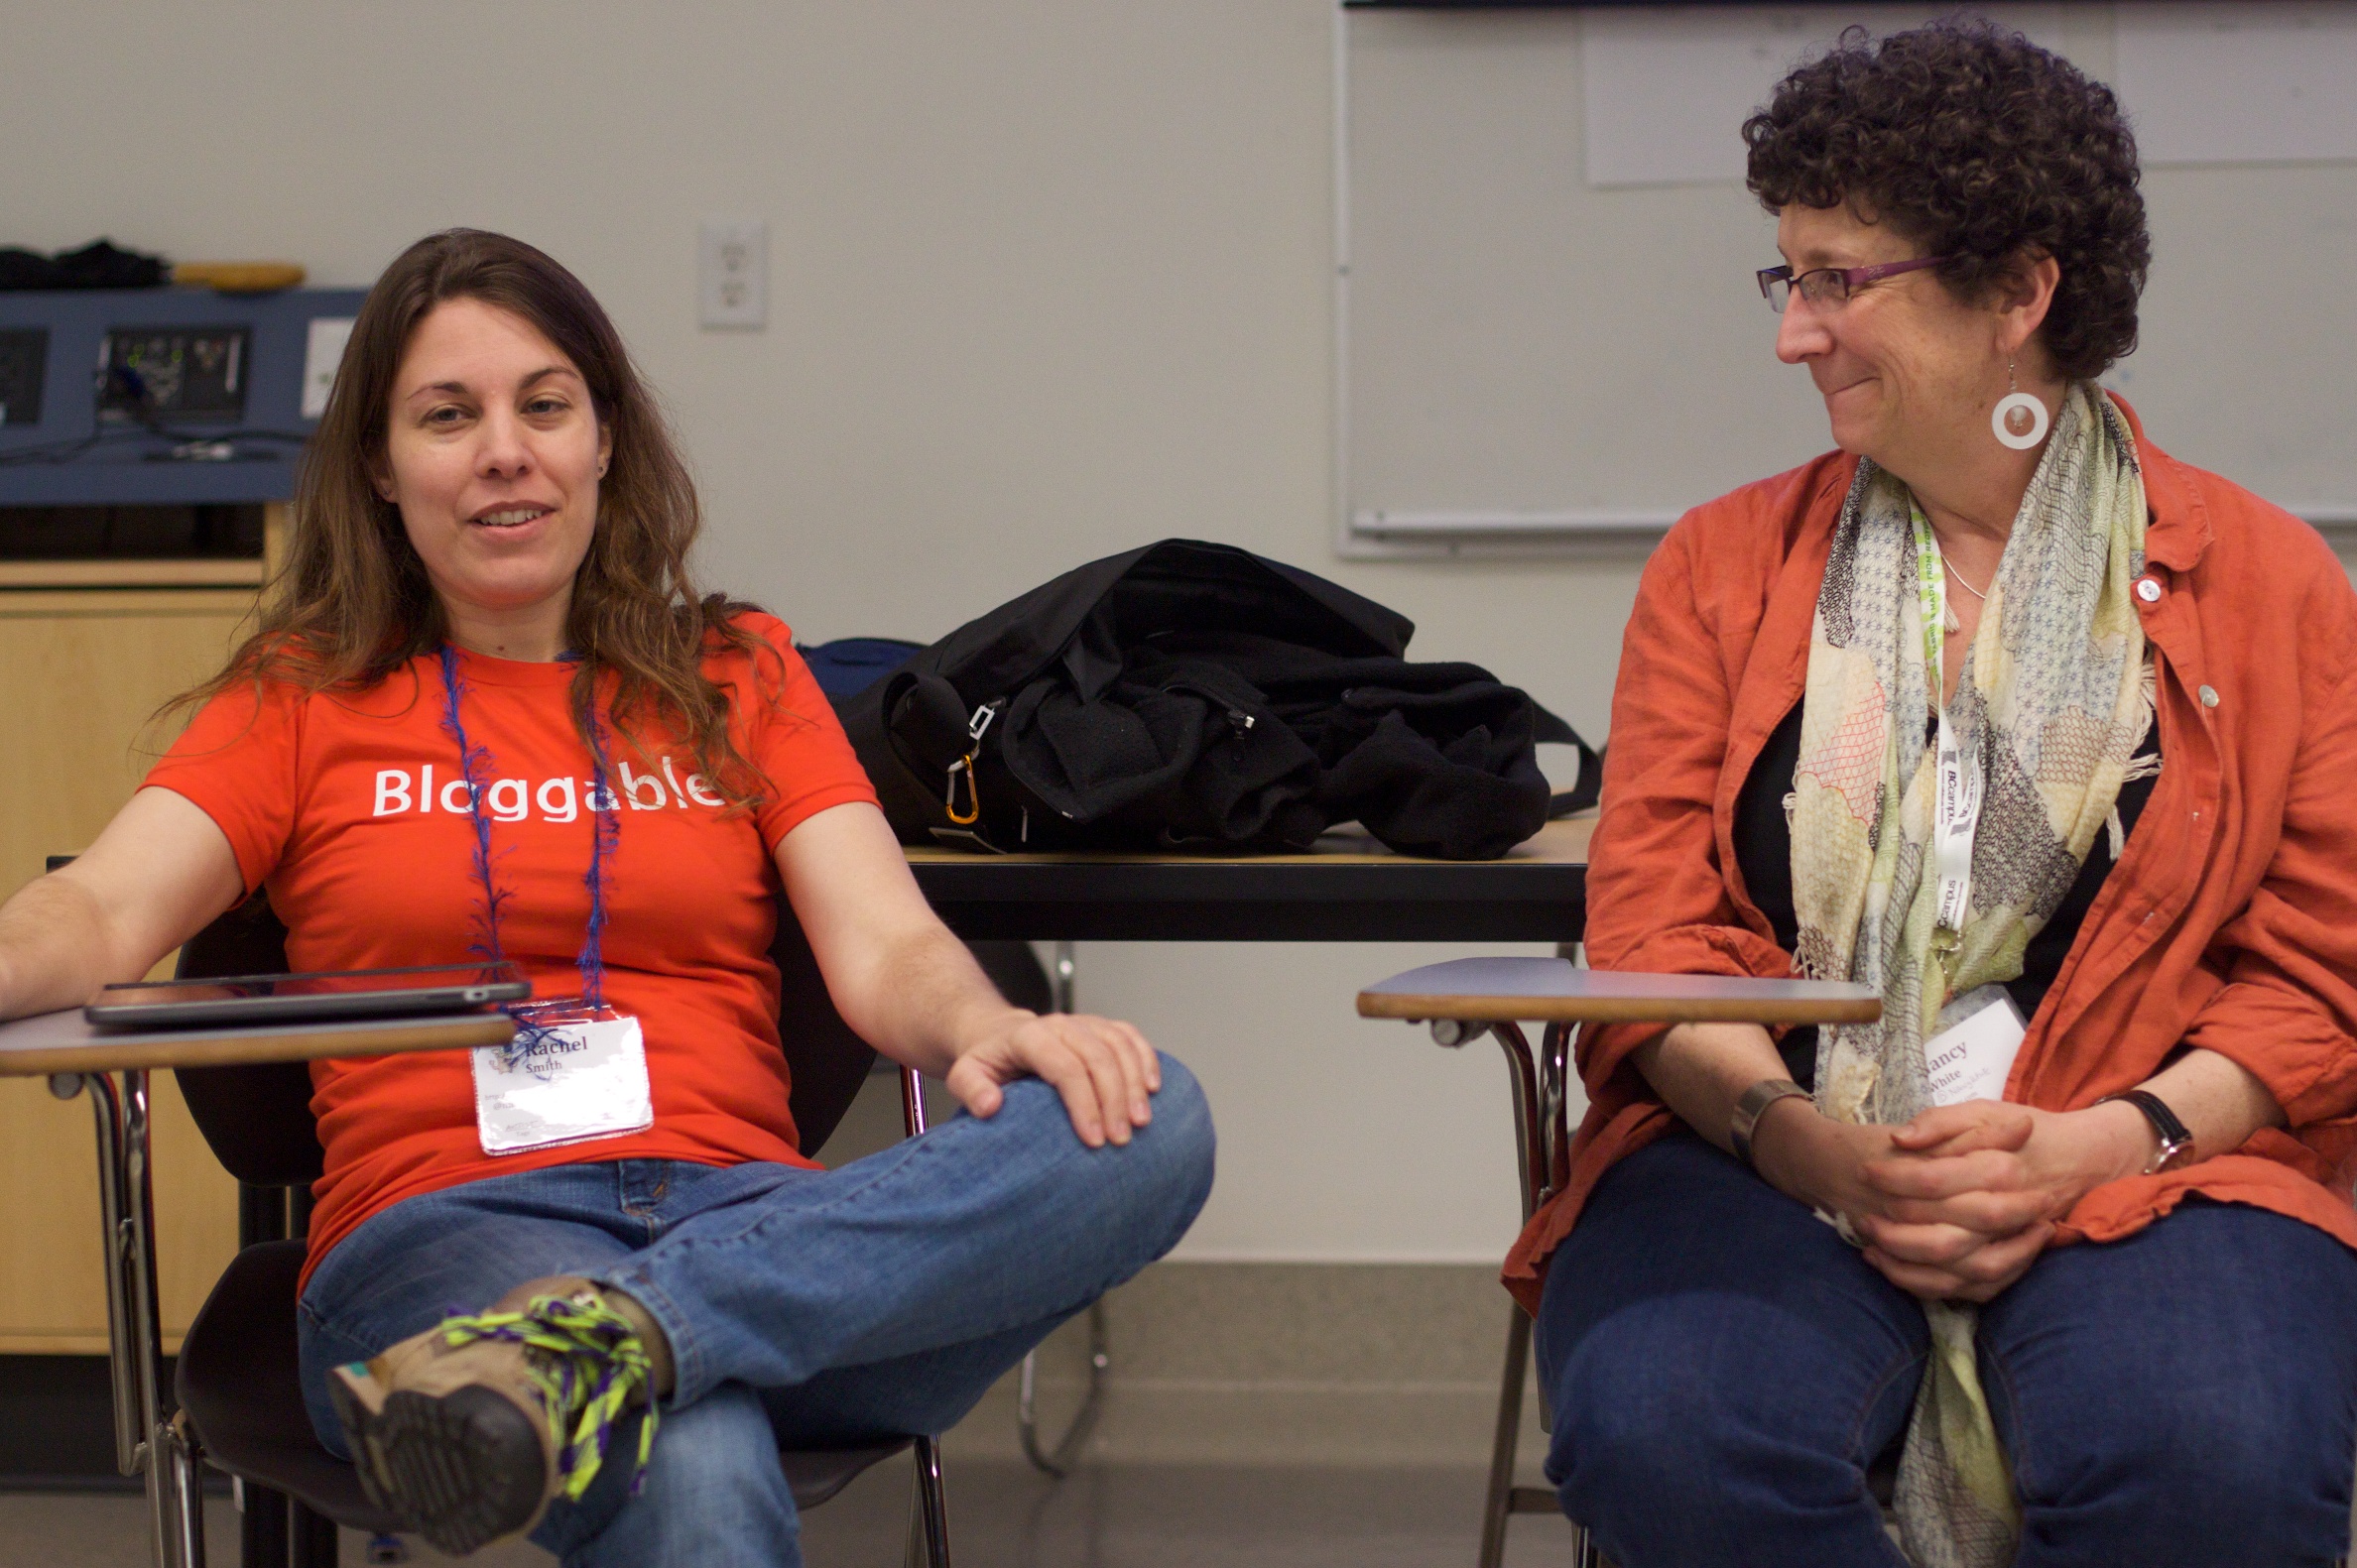
person, northernvoice10, northernvoice, nvtshirt